Education in Turkmenistan

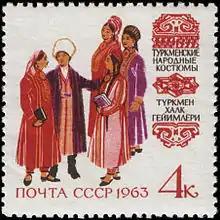
Soviet stamp showing Turkmen costume (1963); the women are depicted holding books, a subtle promotion of women's education

In 2007, there were 1 million children attending secondary schools and around 100,000 started grade 1.